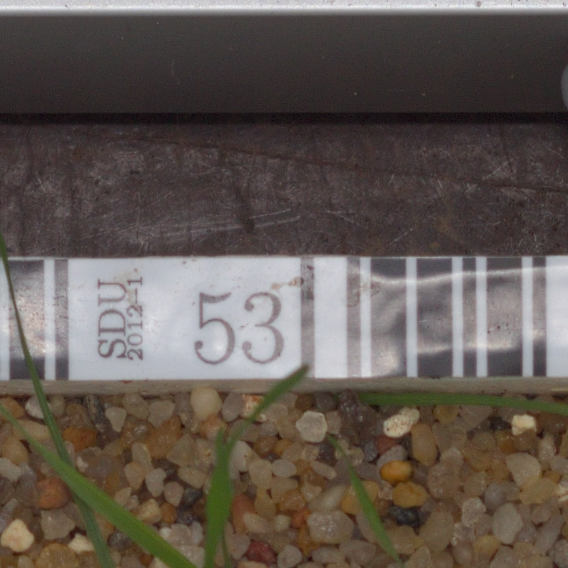
Label: loose_silkybent